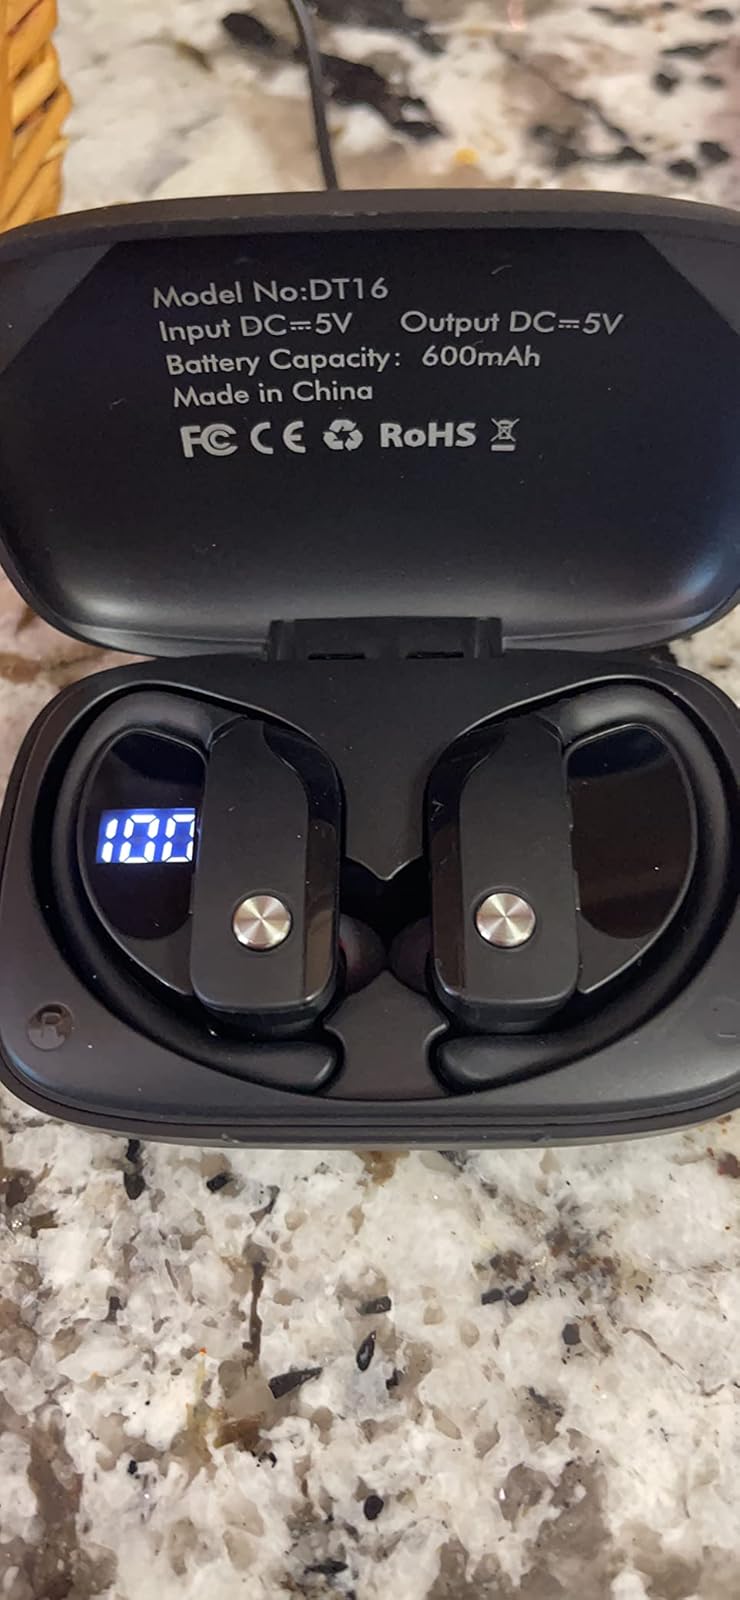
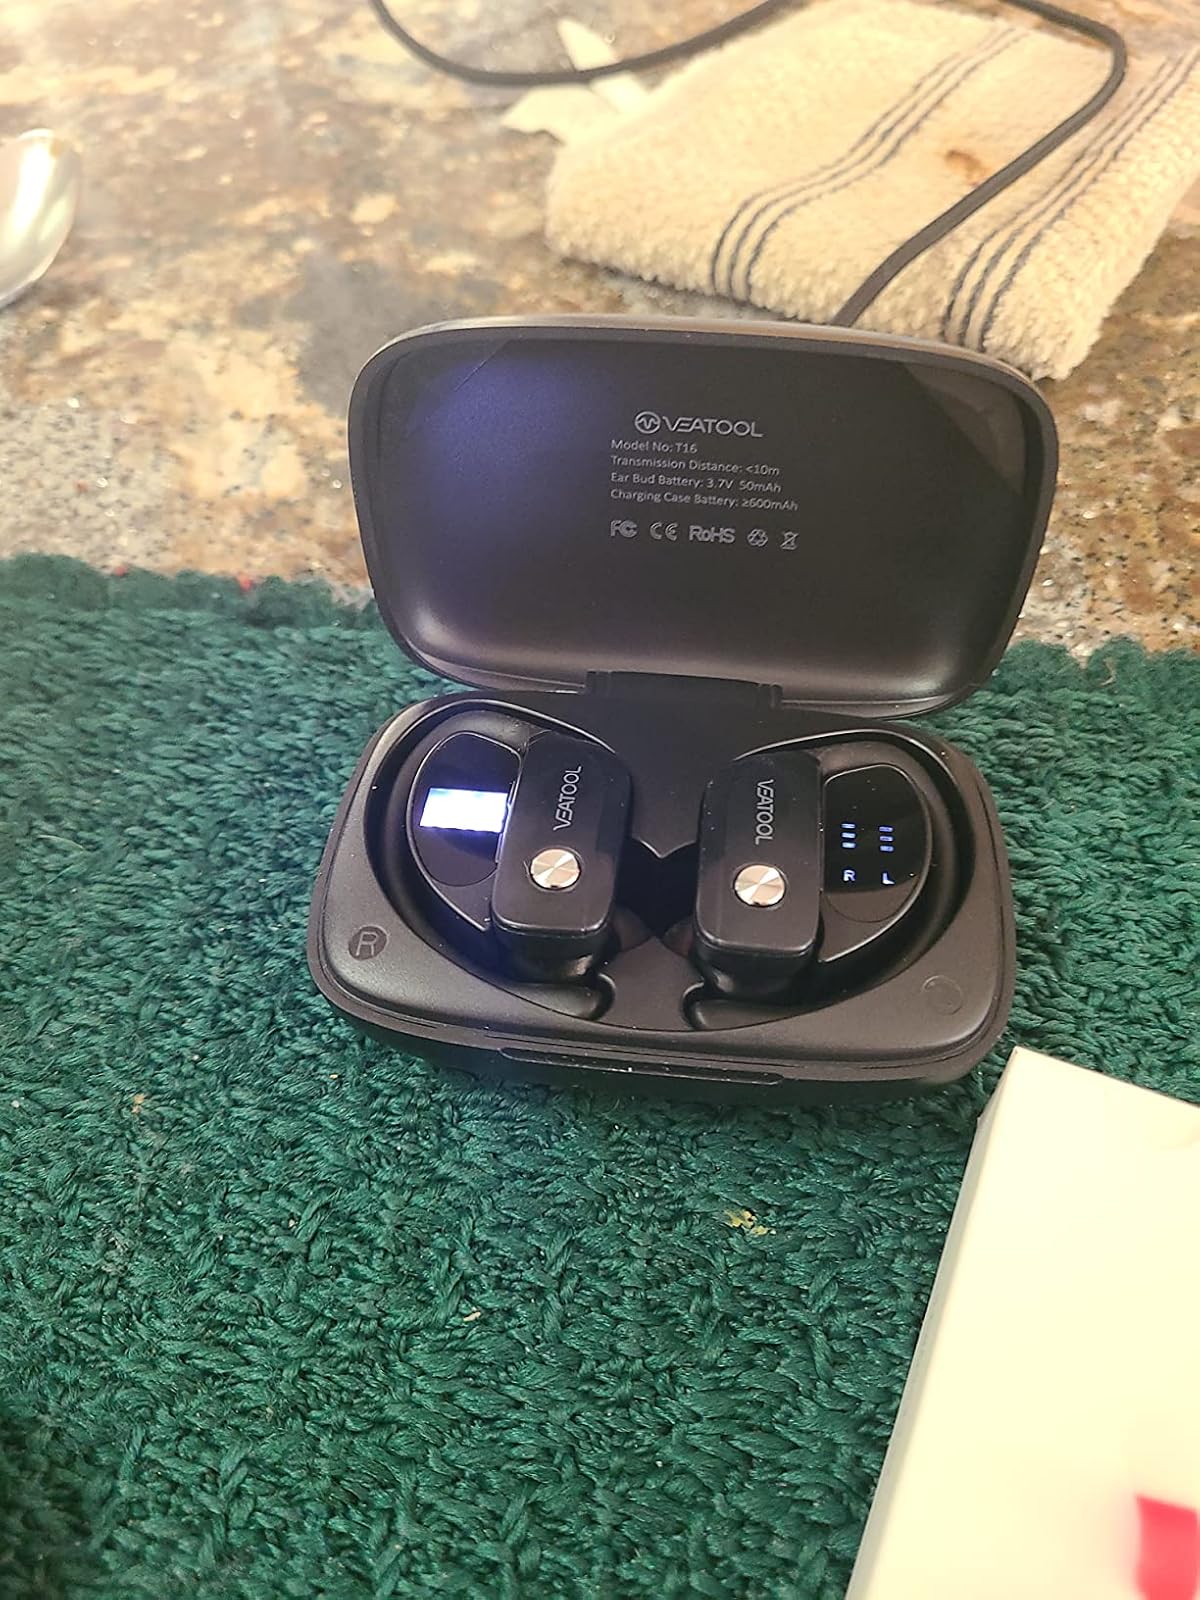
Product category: earbuds
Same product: no